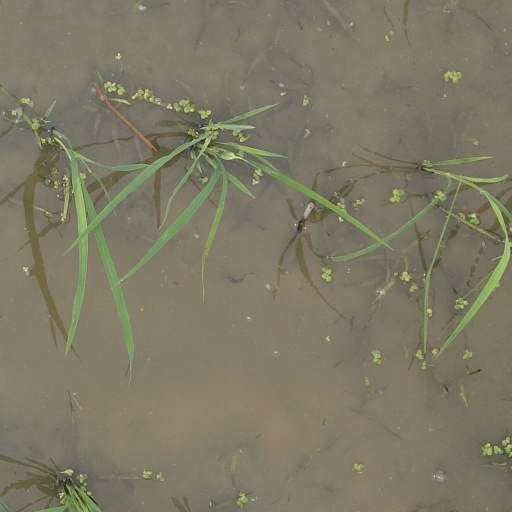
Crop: rice